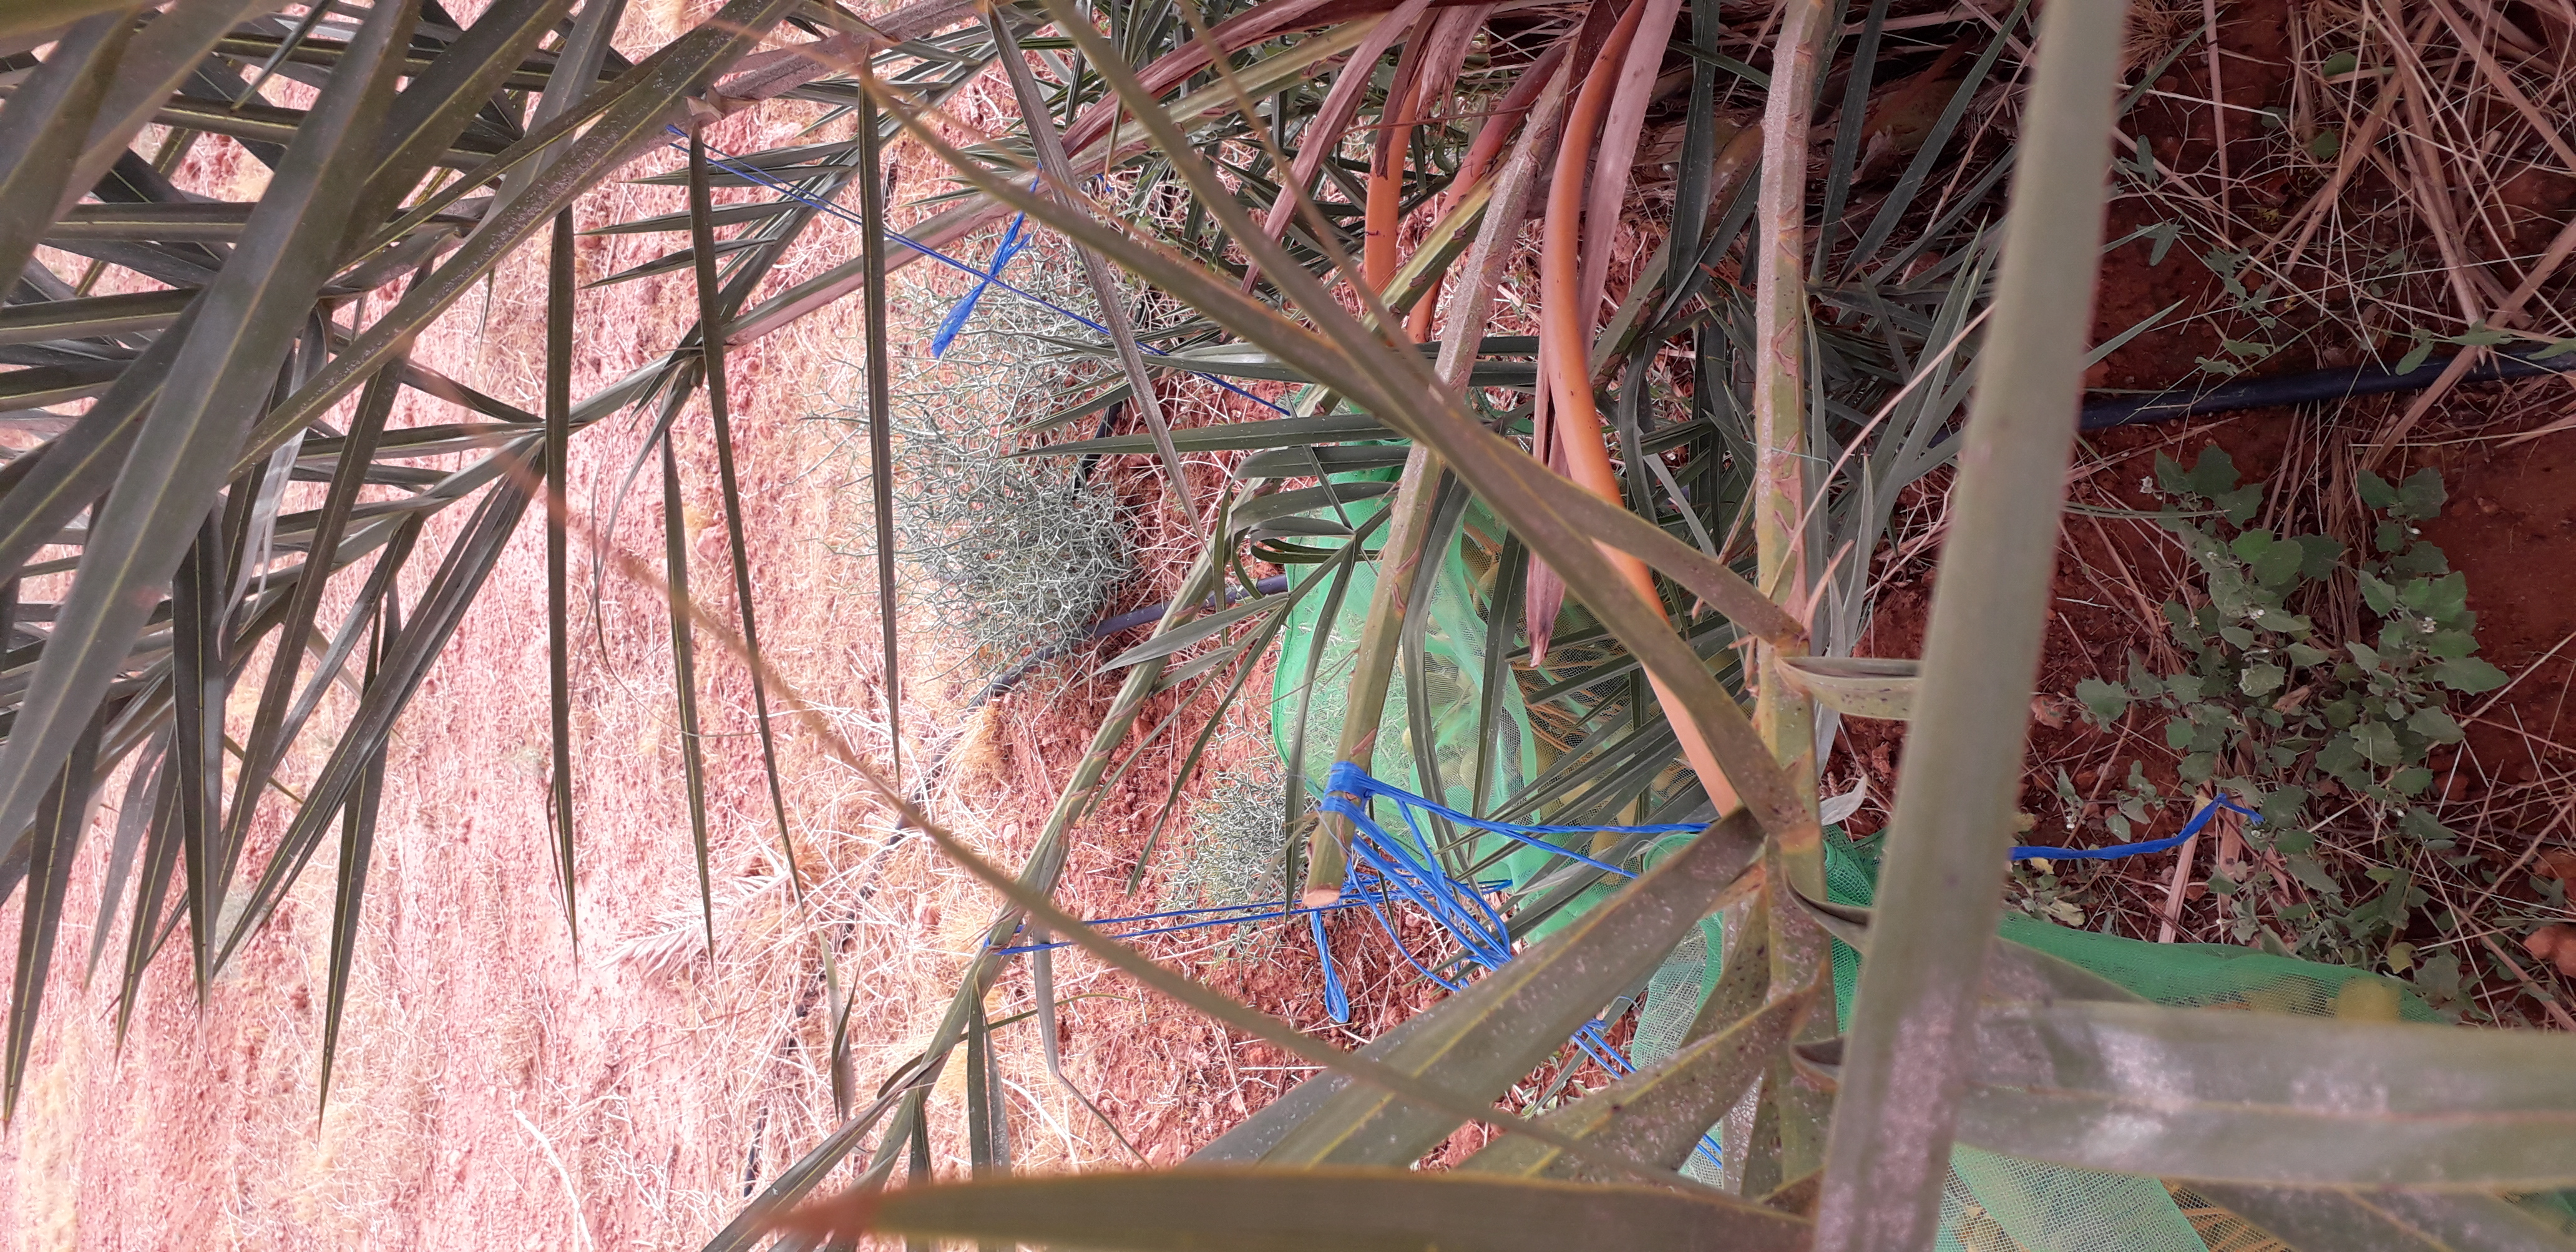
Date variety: Boufagous